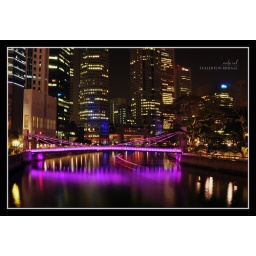
boat under the purple bridge